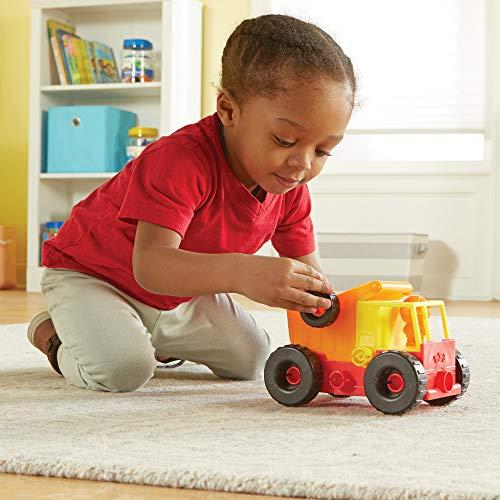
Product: Learning Resources 1-2-3 Build It! Construction Crew, Bulldozer, Digger, Dump Truck, STEM, Imaginative Play, 16 Pieces, Ages 2+
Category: Toys & Games | Building Toys | Building Sets
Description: ENGINEER three times the fun when you build and rebuild a bulldozer, digger, or dump truck.
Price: $22.25
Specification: ProductDimensions:10x4.2x11.5inches|ItemWeight:3.52ounces|ShippingWeight:1.51pounds(Viewshippingratesandpolicies)|ASIN:B07P6MFT6Y|Itemmodelnumber:LER2868|Manufacturerrecommendedage:36months-15years